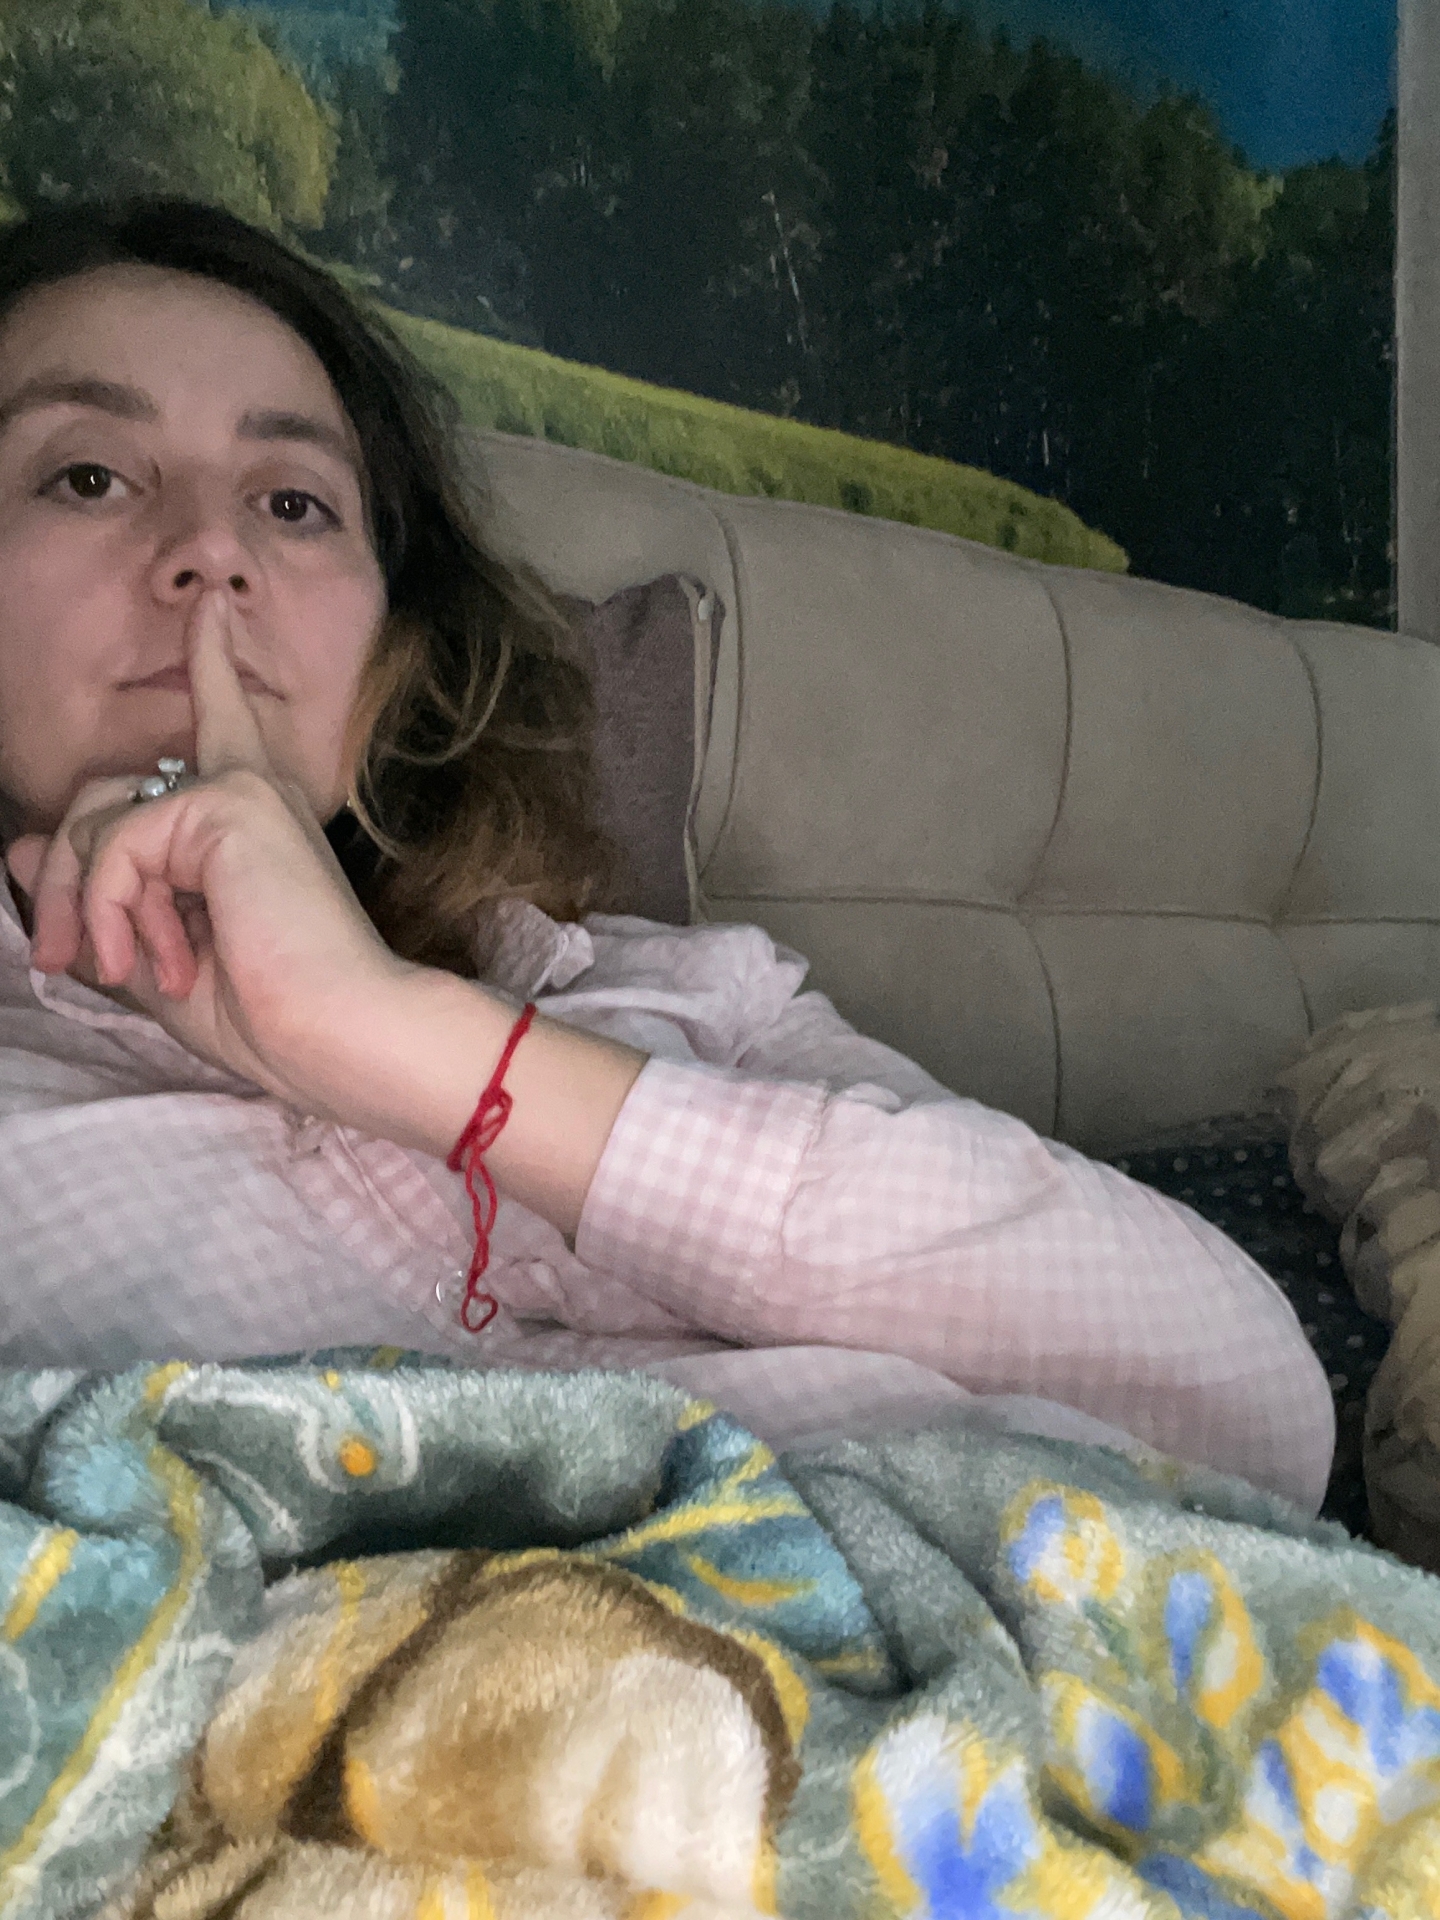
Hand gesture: mute